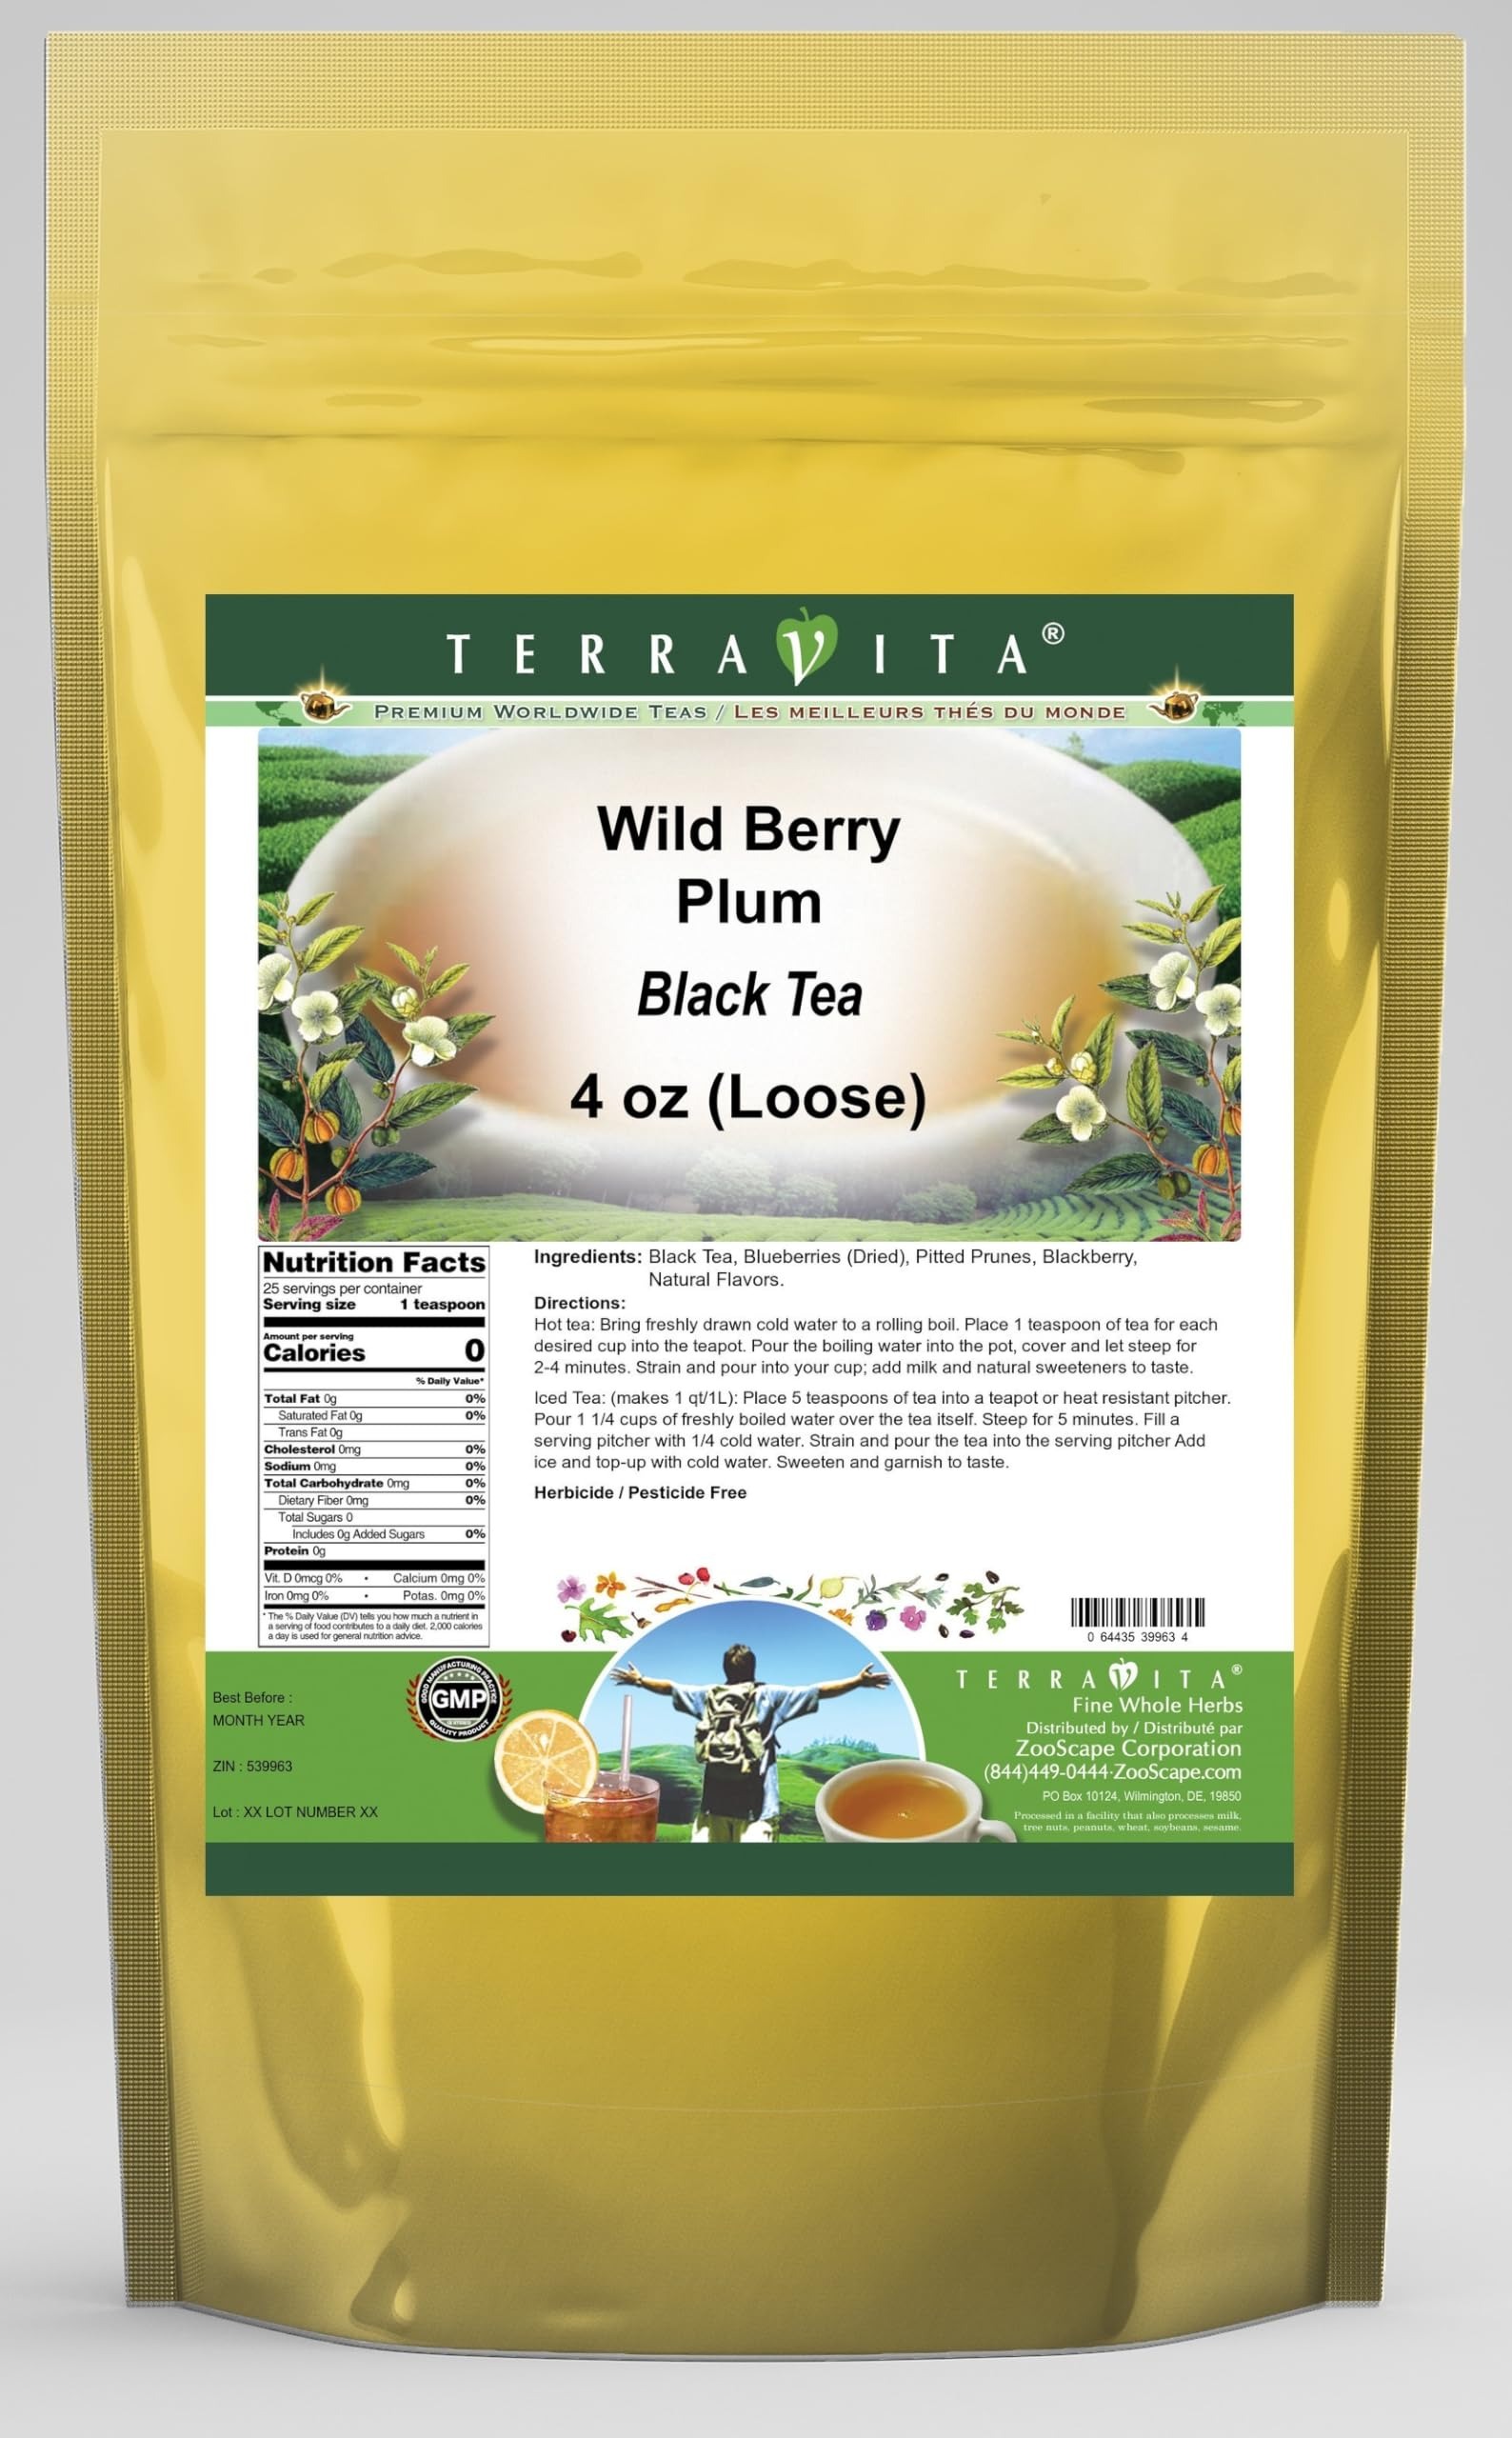
Item Name: Wild Berry Plum Black Tea (Loose) (4 oz, ZIN: 539963) - 2 Pack
Bullet Point 1: Our Wild Berry Plum Black Tea is a tasty flavored Black tea with Blueberries, Pitted Prunes and Blackberry that has a refreshing taste that will impress you! The unique Wild Berry Plum taste is delicious! - Ingredients: Black tea, Blueberries, Pitted Prunes, Blackberry and Natural Wild Berry Plum Flavor.
Bullet Point 2: No fillers.
Bullet Point 3: Manufacturer: TerraVita
Bullet Point 4: Size: 4 oz
Bullet Point 5: Loose Leaf Black Tea - Packed in a convenient upright pouch!
Product Description: Our Wild Berry Plum Black Tea is a tasty flavored Black tea with Blueberries, Pitted Prunes and Blackberry that has a refreshing taste that will impress you! The unique Wild Berry Plum taste is delicious! - Ingredients: Black tea, Blueberries, Pitted Prunes, Blackberry and Natural Wild Berry Plum Flavor. - Hot tea brewing method: Bring freshly drawn cold water to a rolling boil. Place 1 teaspoon of tea for each desired cup into the teapot. Pour the boiling water into the pot, cover and let steep for 2-4 minutes. Strain and pour into your cup; add milk and natural sweeteners to taste. - Iced tea brewing method: (to make 1 liter/quart): Place 5 teaspoons of tea into a teapot or heat resistant pitcher. Pour 1 1/4 cups of freshly boiled water over the tea itself. Steep for 5 minutes. Fill a serving pitcher with 1/4 cold water. Strain and pour the tea into the serving pitcher Add ice and top-up with cold water. Sweeten and garnish to taste. - TerraVita is an exclusive line of premium-quality, natural source products that use only the finest, purest and most potent ingredients found around the world. TerraVita is hallmarked by the highest possible standards of purity, potency, stability and freshness. All of our products are prepared with the highest elements of quality control, from raw materials through the entire manufacturing process, up to and including the moment that the bottles or bags are sealed for freshness and shipped out to you. Our highest possible standards are certified by independent laboratories and backed by our personal guarantee. - TerraVita exists to meet and ensure your family's health and wellness without the harmful effects of chemicals and health products. We strive to make all of our products affordable and reliable and are constantly searching the
Value: 8.0
Unit: Ounce

Price: 29.41